Charles L. Manson House

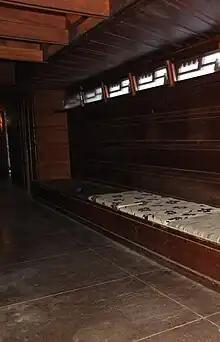
Frank Lloyd Wright Carved Panels and Hallway Manson Home Wausau Wisconsin USA

Common to many Wright homes, there are carved wood panels that filter natural light, as well as built-in bookshelves, window seating, and tables.